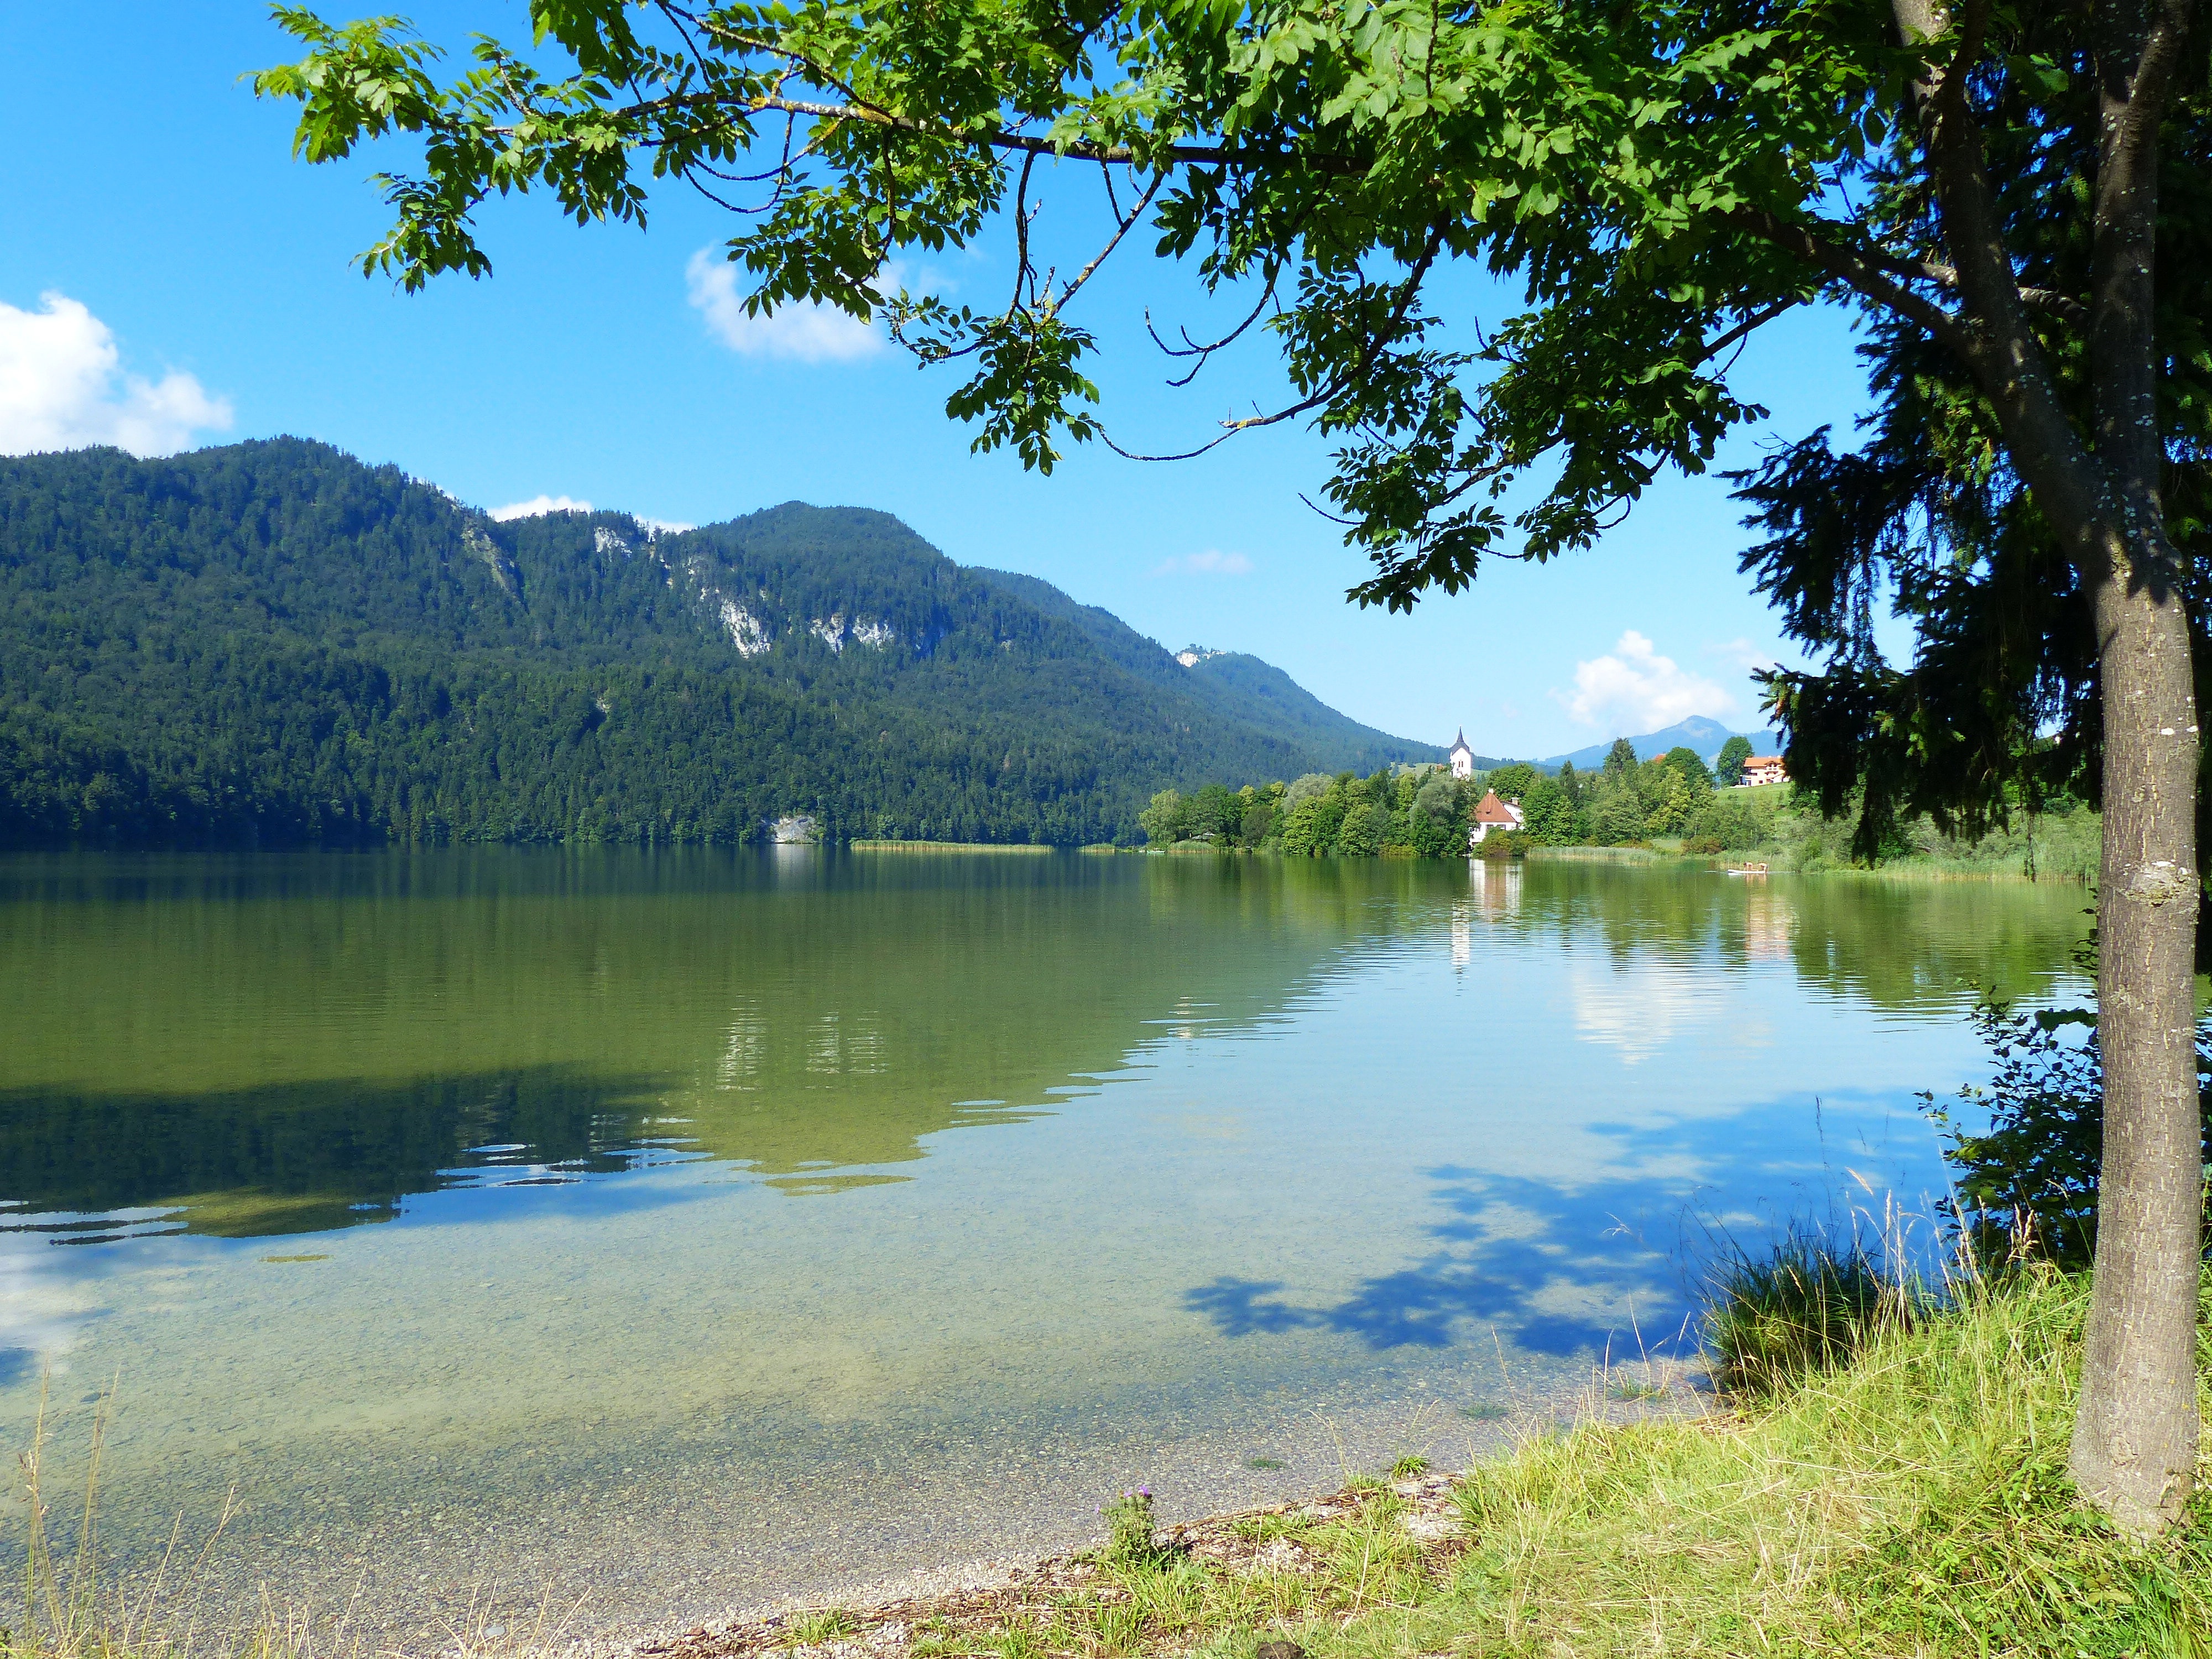
landscape, tree, water, nature, wilderness, mountain, meadow, lake, river, summer, pond, reflection, reservoir, leisure, body of water, loch, waters, excursion destination, f ssen, allg u, lake weissensee